Maya Block

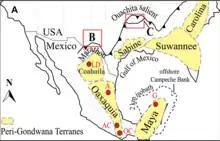
Peri-Gondwanan terranes of North America (in yellow; present configuration)

Details of the Cenozoic (66–0 million years ago) geologic history of Middle America, including that of the Maya Block, are relatively more widely agreed upon. In broad strokes, the Chortis Block is thought to have reached its present-day position by at least 20 million years ago. The northern and eastern coasts of the Block are not thought to have been fully subaerially exposed until some 5–2 million years ago. The Block's coastlines, which were initially more expansive than its present-day ones, are thought to have reached modern dimensions due to rising sea levels some 11–8 thousand years ago.